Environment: lab
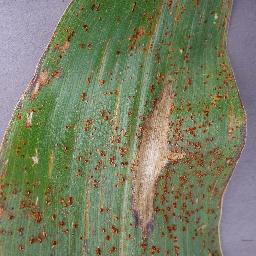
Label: northern_corn_leaf_blight